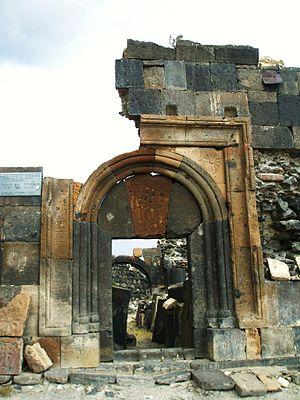
Saint-Serge d'Ushi ou Ushi Vank est un monastère arménien situé dans le marz d'Aragatsotn, dans la communauté rurale d'Ushi, non loin du canyon de la Kasakh.